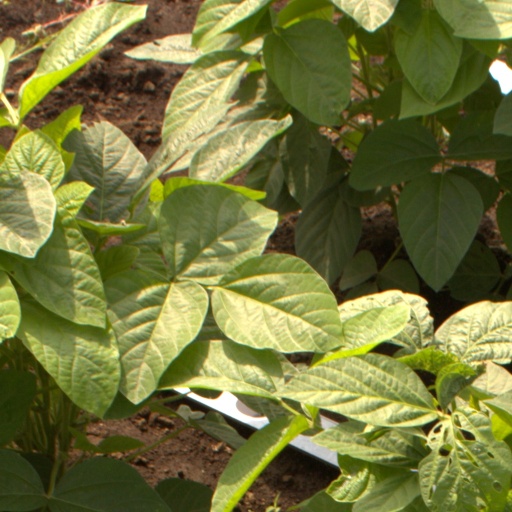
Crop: soybean